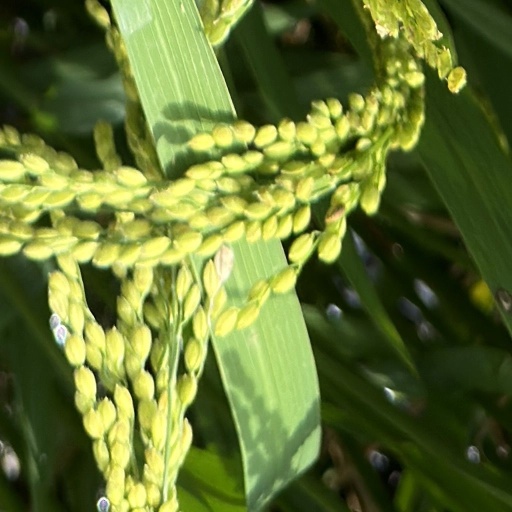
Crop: rice